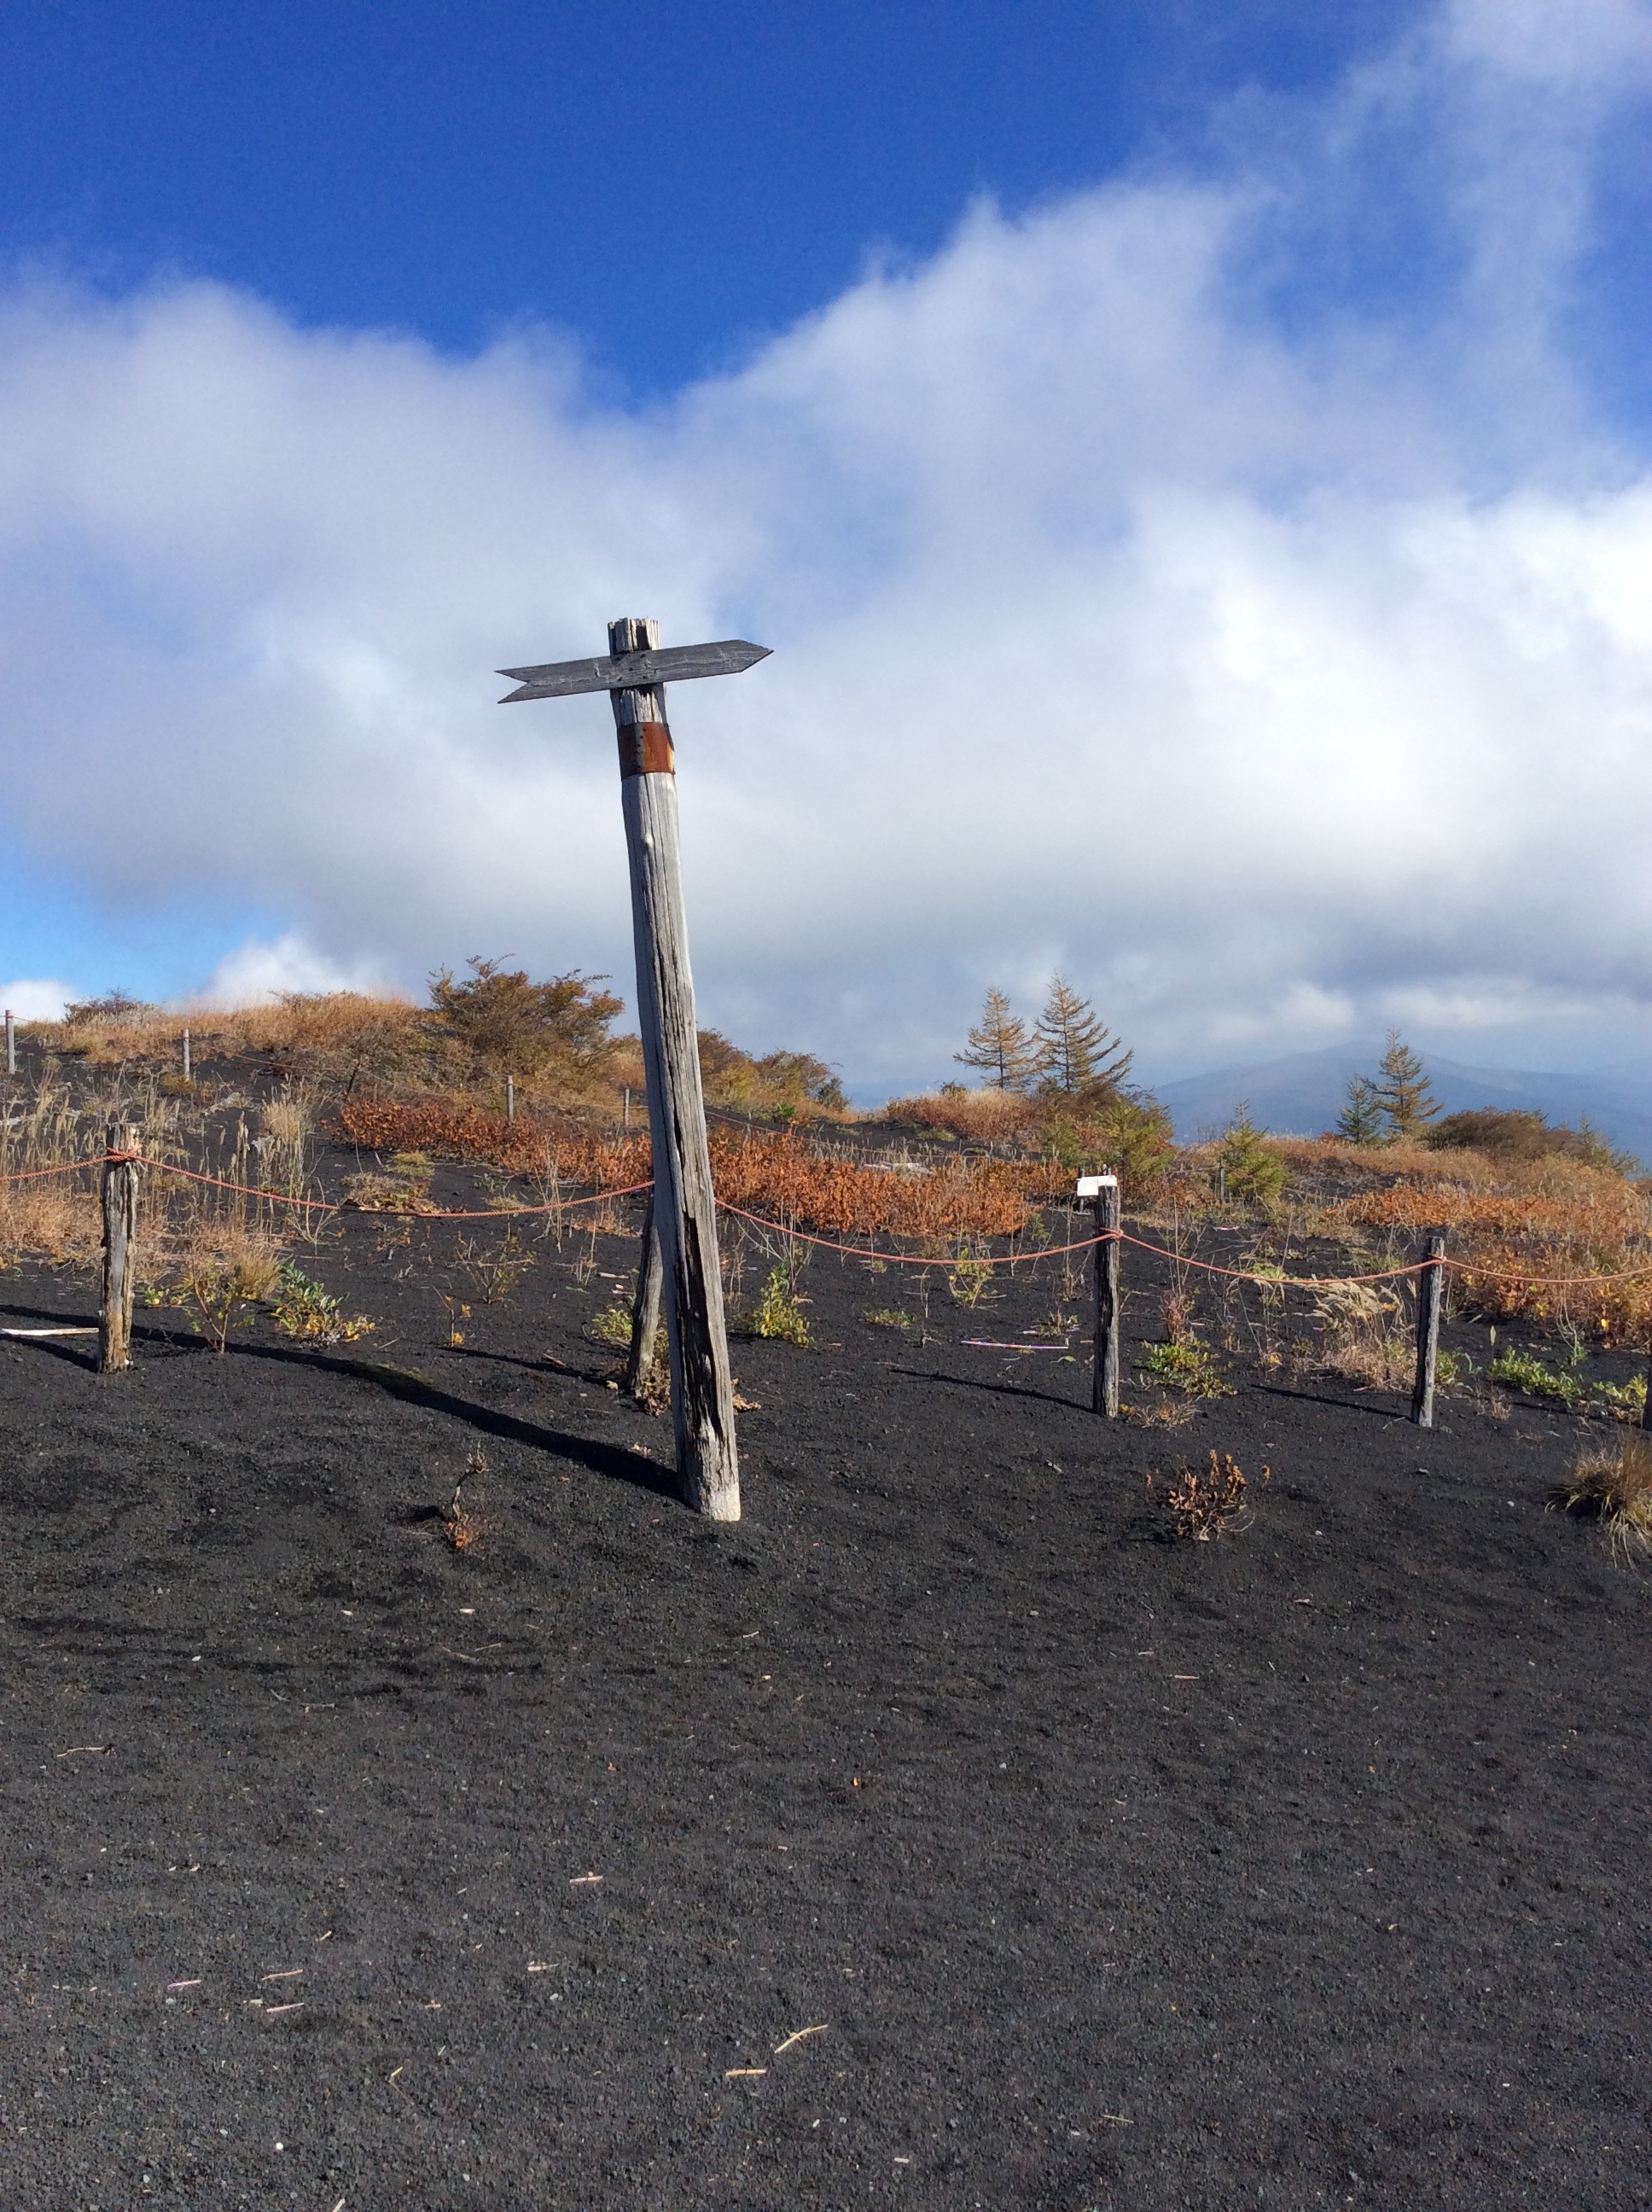
mountain, wind, direction, mt fuji, rural area, atmosphere of earth